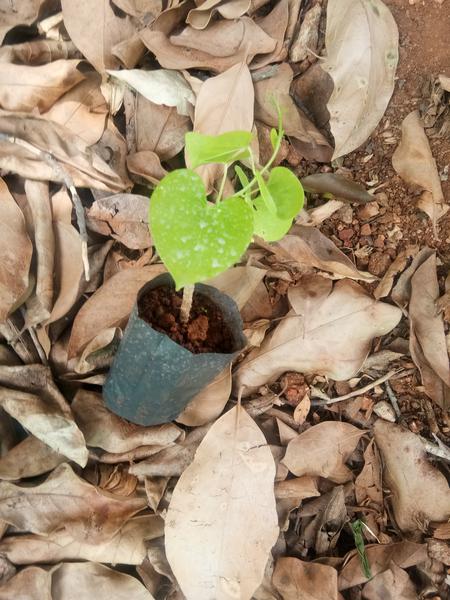
Plant: Amruta_Balli